Sky position (RA, Dec in degrees): 160.08, 1.846
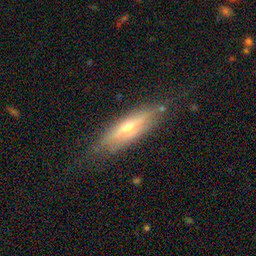
Galaxy morphology: Edge-on Galaxies with Bulge